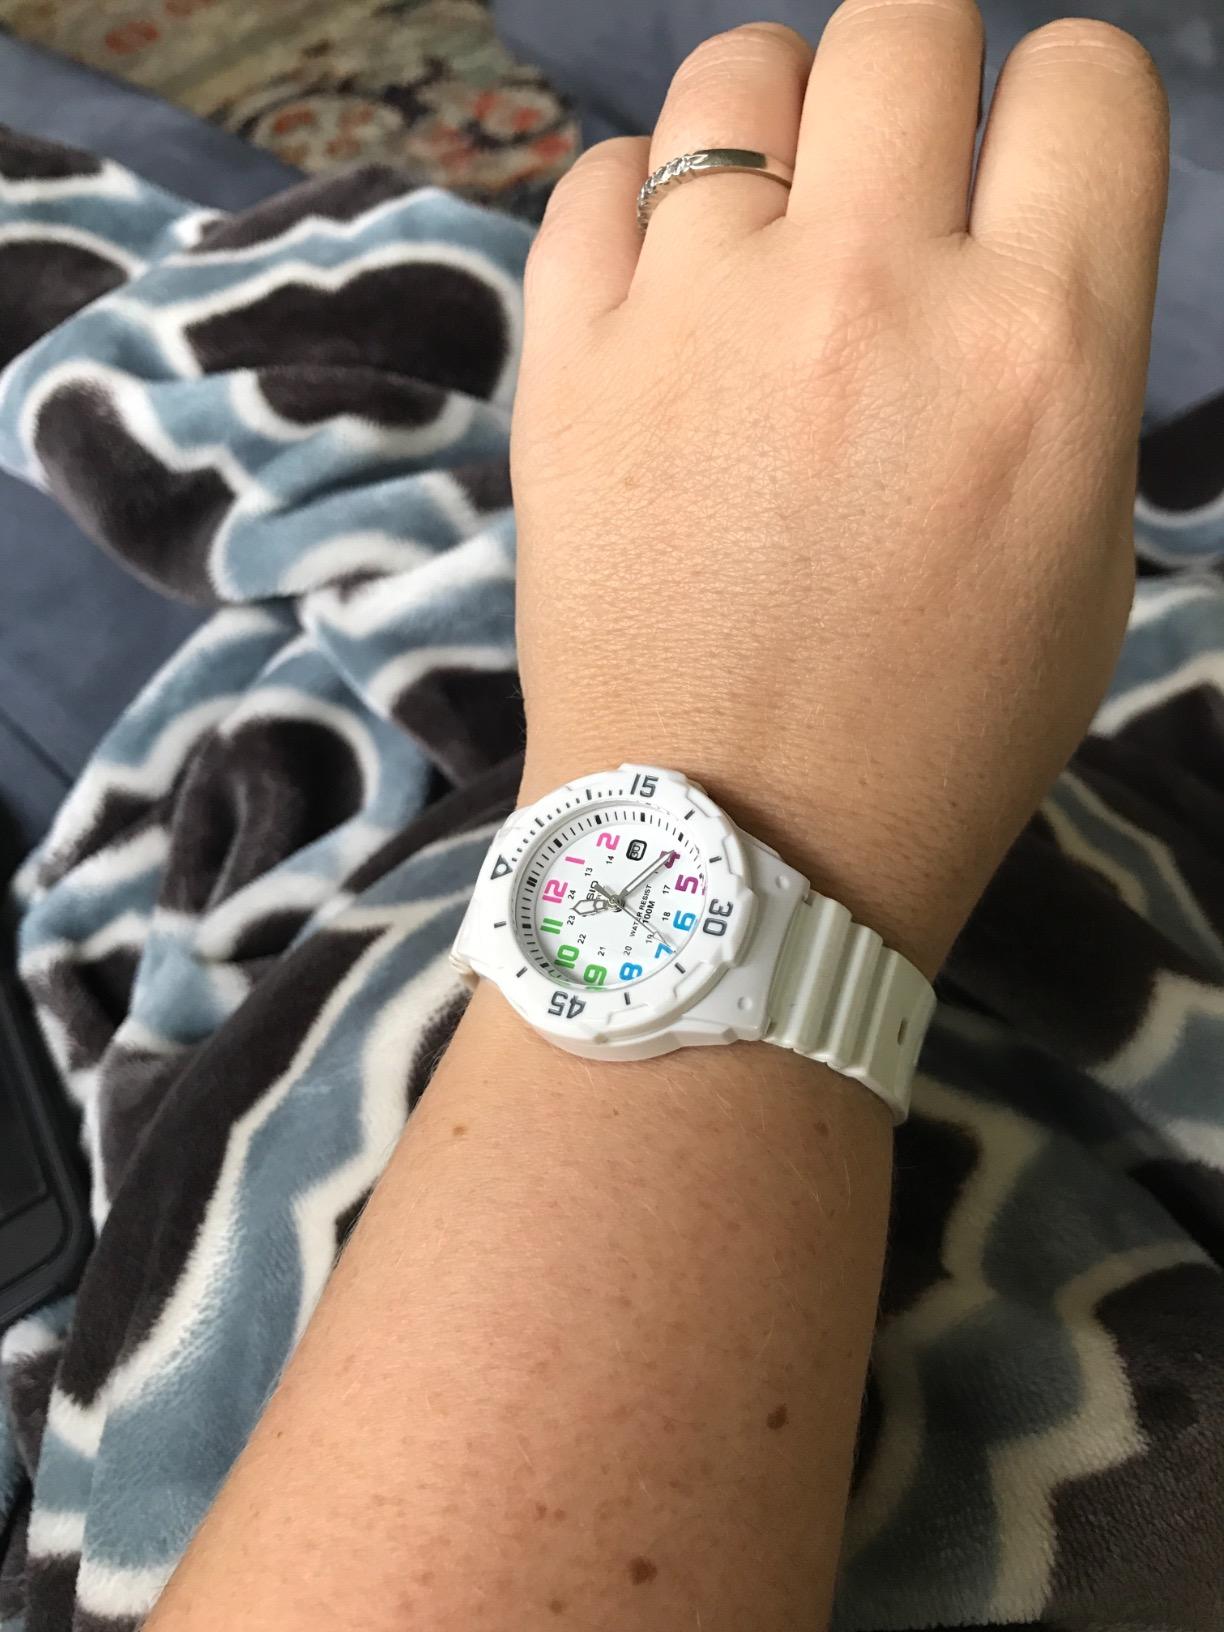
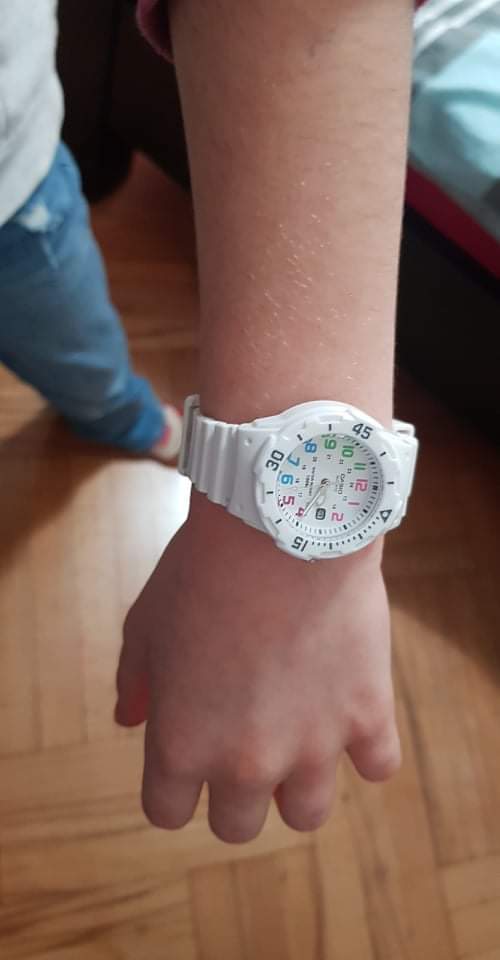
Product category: accessories_watch
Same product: yes